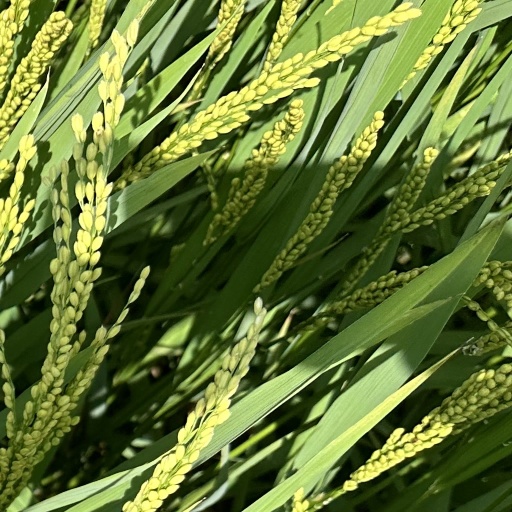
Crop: rice